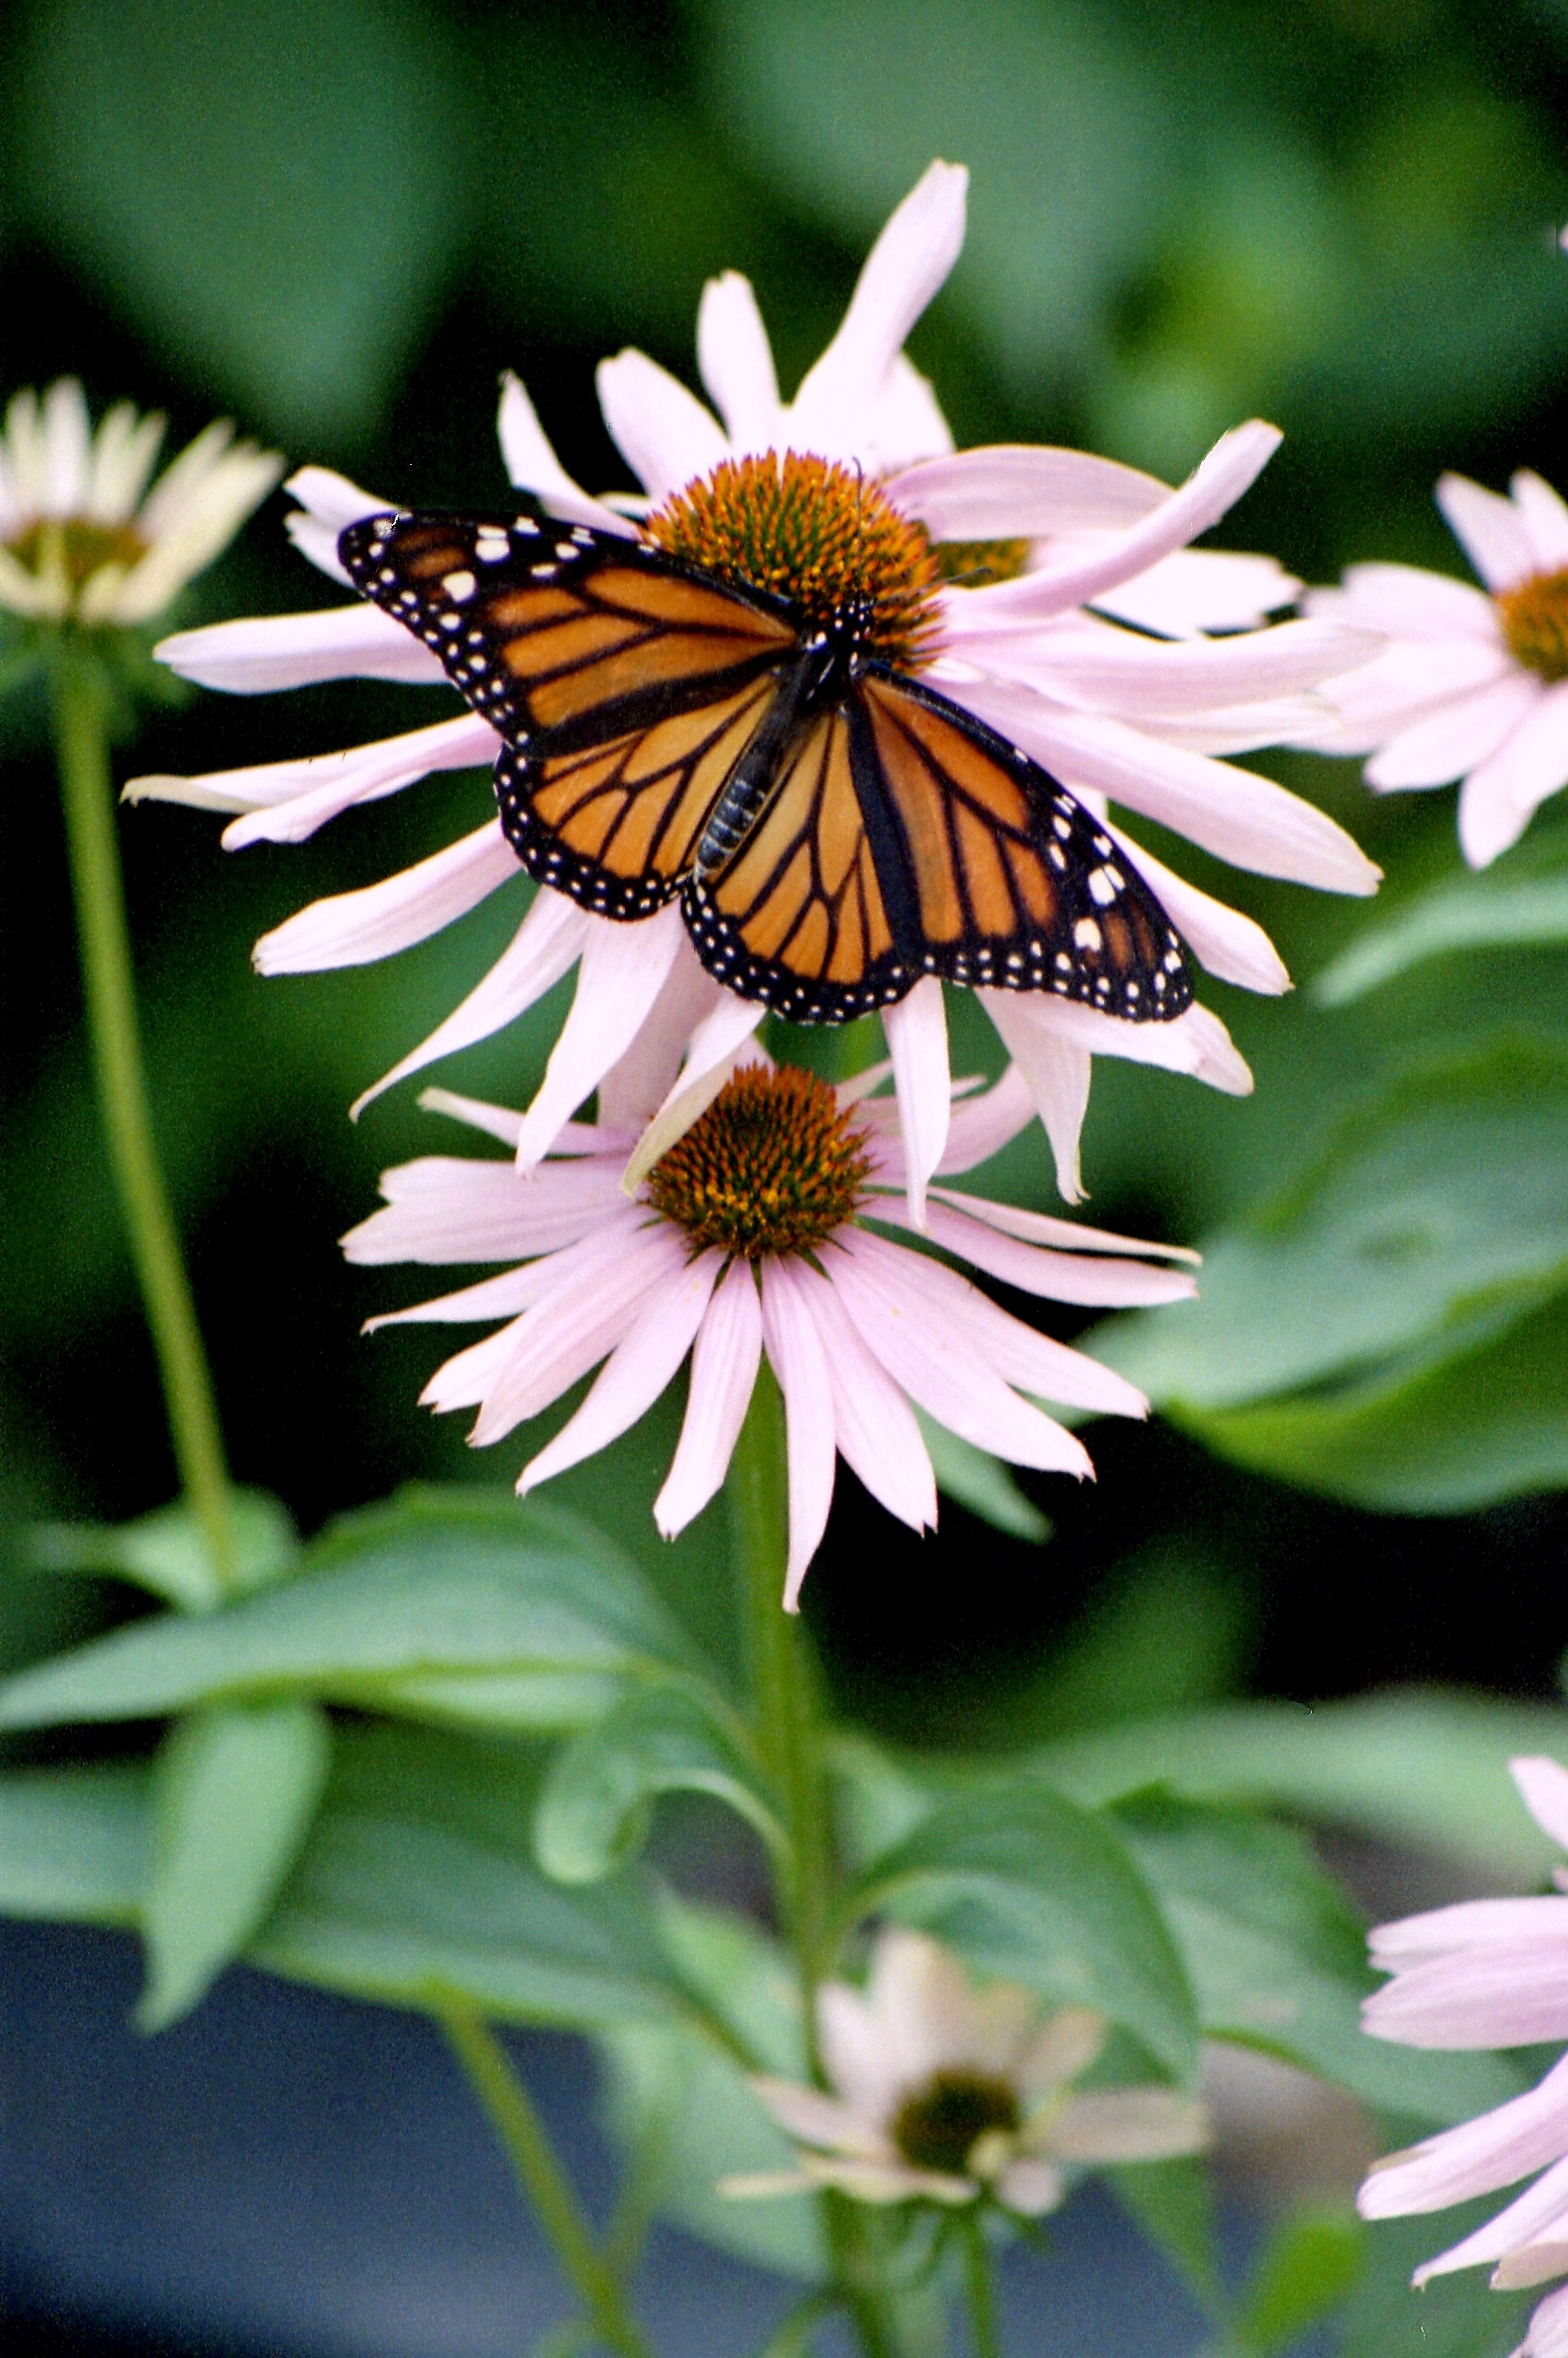
nature, plant, flower, petal, green, insect, botany, butterfly, flora, fauna, invertebrate, wildflower, monarch, close up, coneflower, nectar, macro photography, flowering plant, daisy family, pollinator, land plant, moths and butterflies